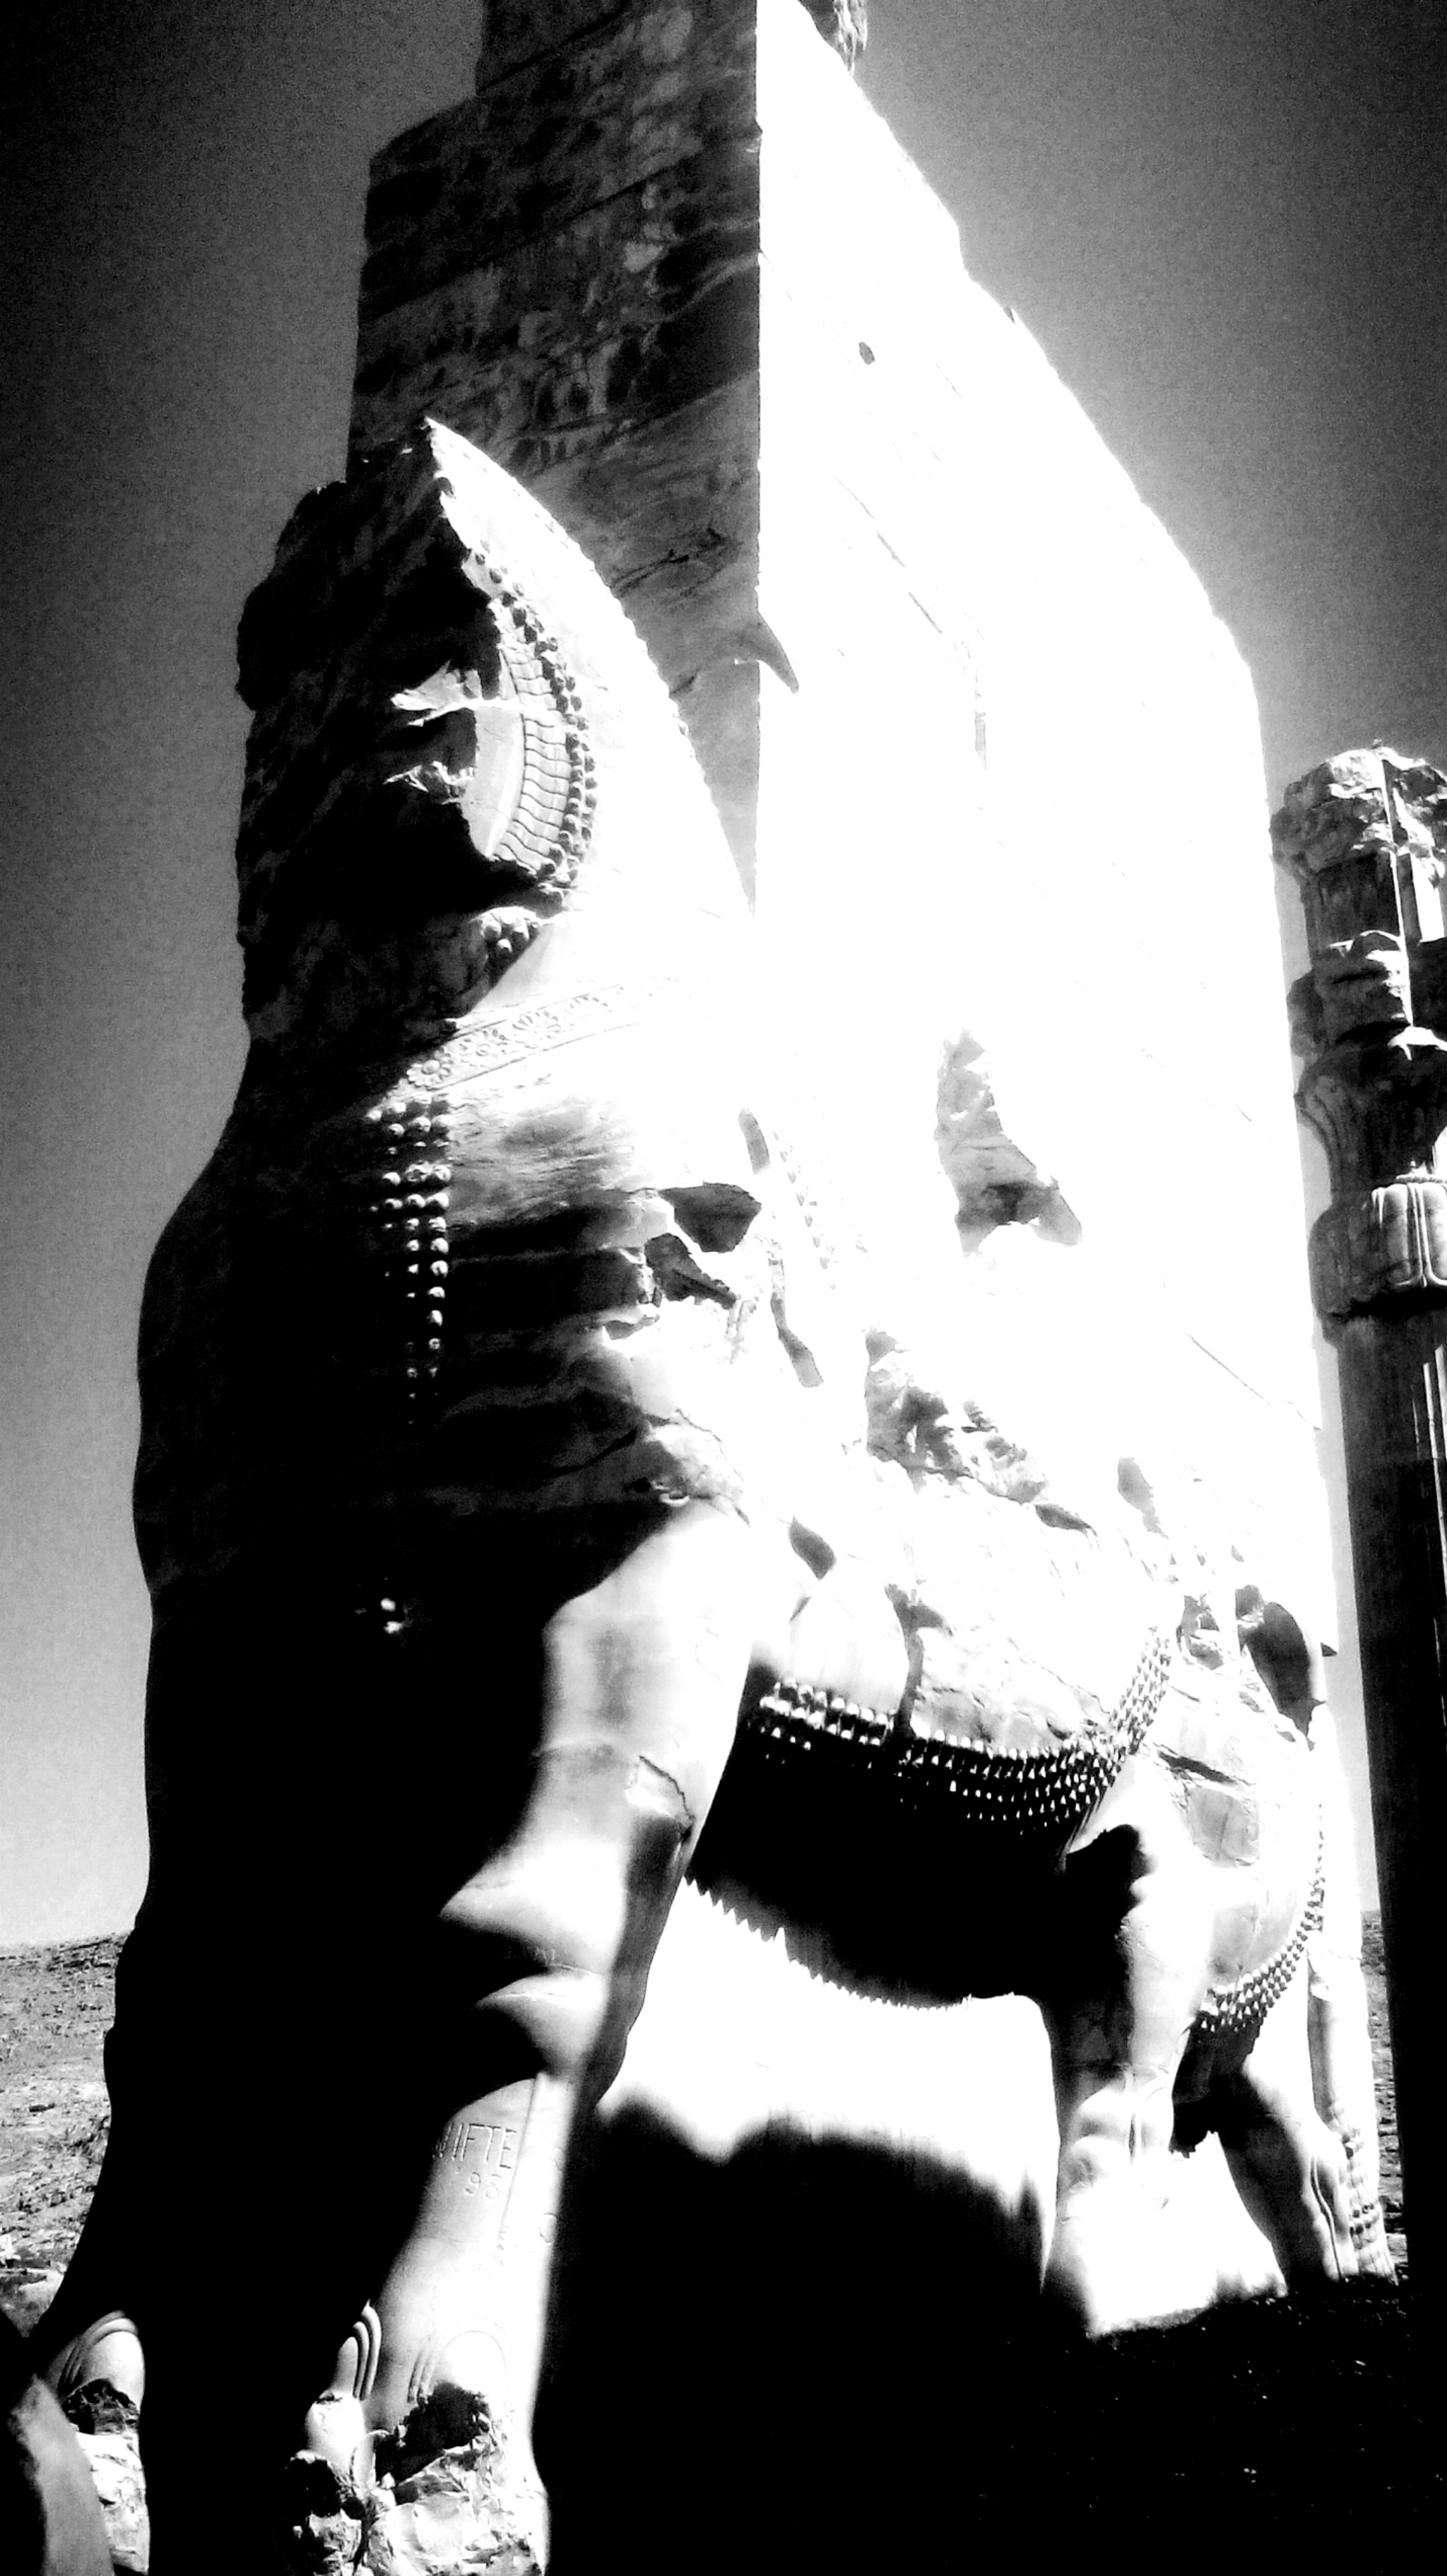
Title: دروازه ملل
Date: 2016-10-04
Categories: Self-published work, Images from Wiki Loves Monuments 2016, Cultural heritage monuments in Iran with known IDs, Uploaded via Campaign:wlm-ir, Images from Wiki Loves Monuments 2016 in Iran, Images from Wiki Loves Monuments in Marvdasht, 2016 in Persepolis, Iran photographs taken on 2016-10-04, Details of Gate of All Nations